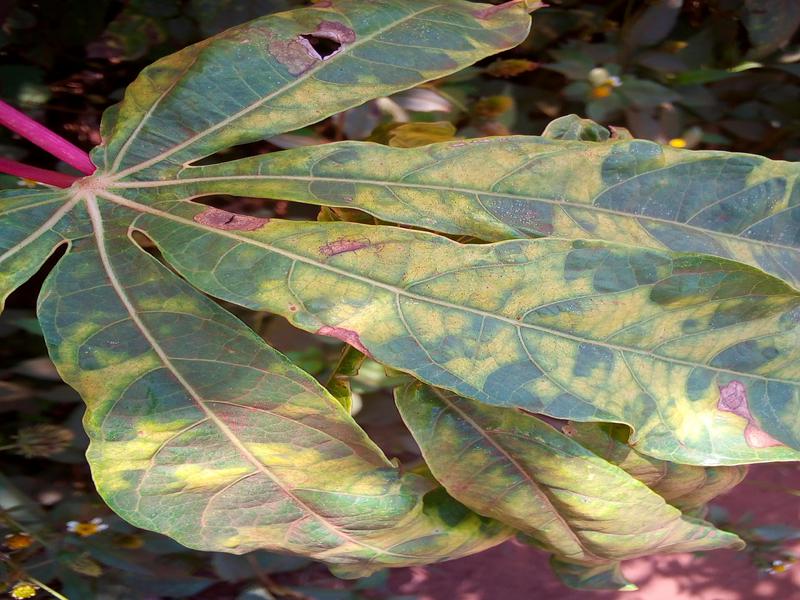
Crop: cassava
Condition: mosaic_disease